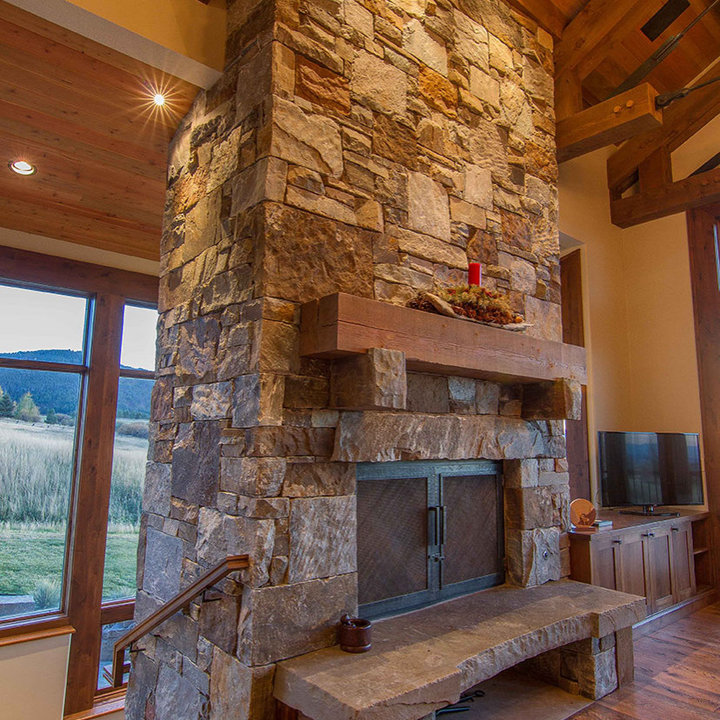
Style: Rustic